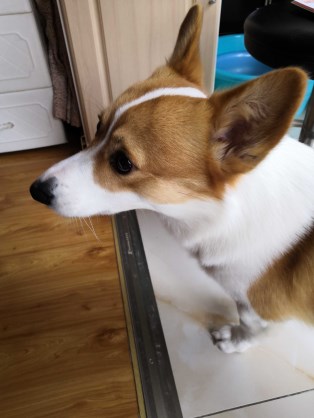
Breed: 2909-n000116-Cardigan